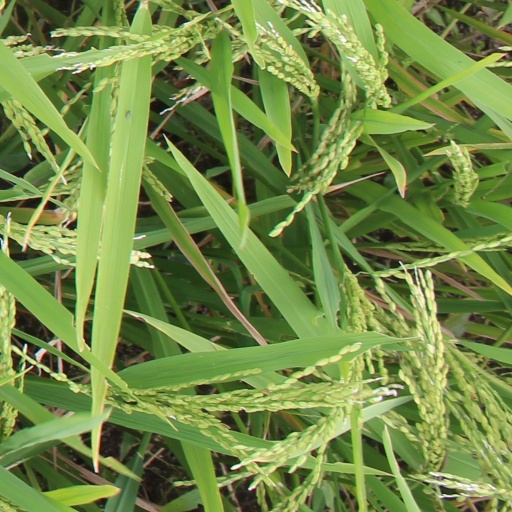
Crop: rice